Atomic demolition munition

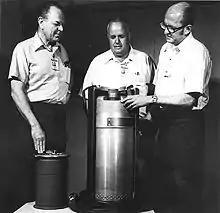
Scientists look at a MADM nuclear land mine. Cutaway casing with warhead inside, code-decoder / firing unit is at left.

The "Special Atomic Demolition Munition (SADM)" was a family of man-portable nuclear weapons fielded by the US military in the 1960s, but never used in actual combat. The US Army planned to use the weapons in Europe in the event of a Soviet invasion. US Army Engineers would use the weapon to irradiate, destroy, and deny key routes of communication through limited terrain such as the Fulda Gap. Troops were trained to parachute into Soviet occupied western Europe with the SADM and destroy power plants, bridges, and dams.